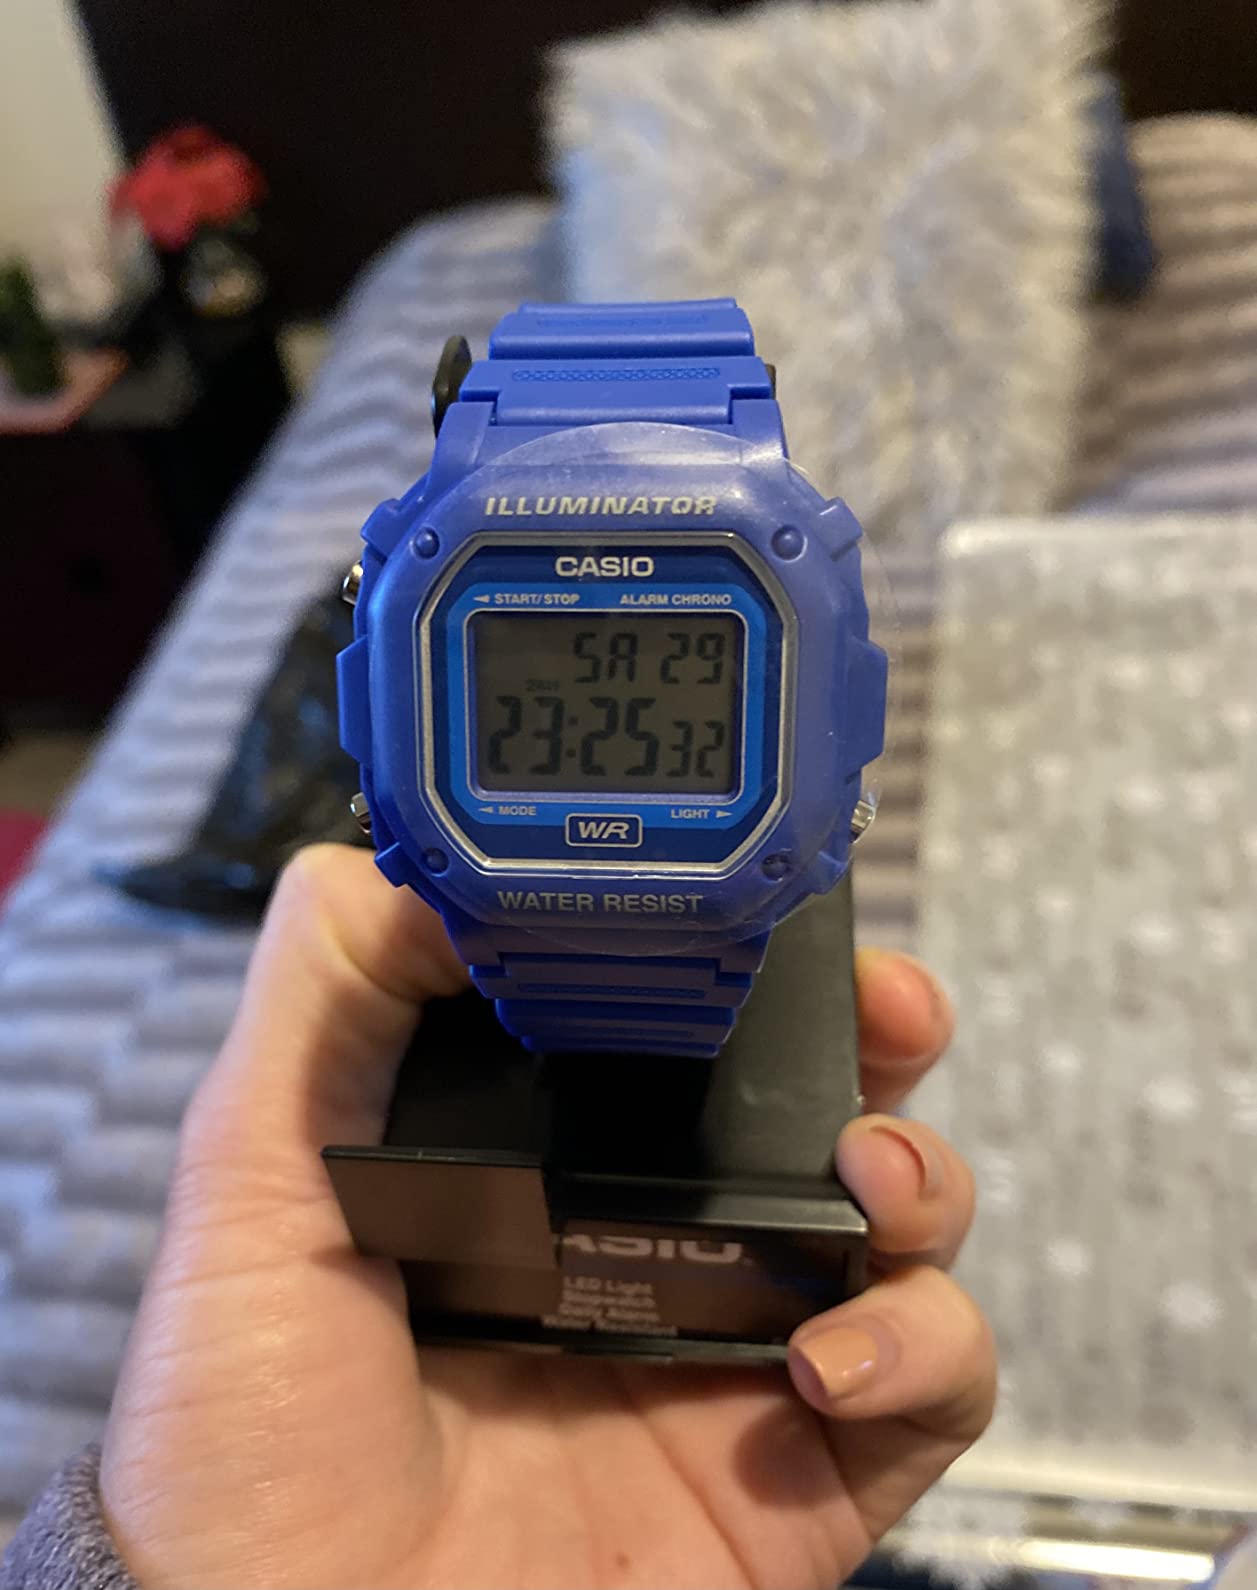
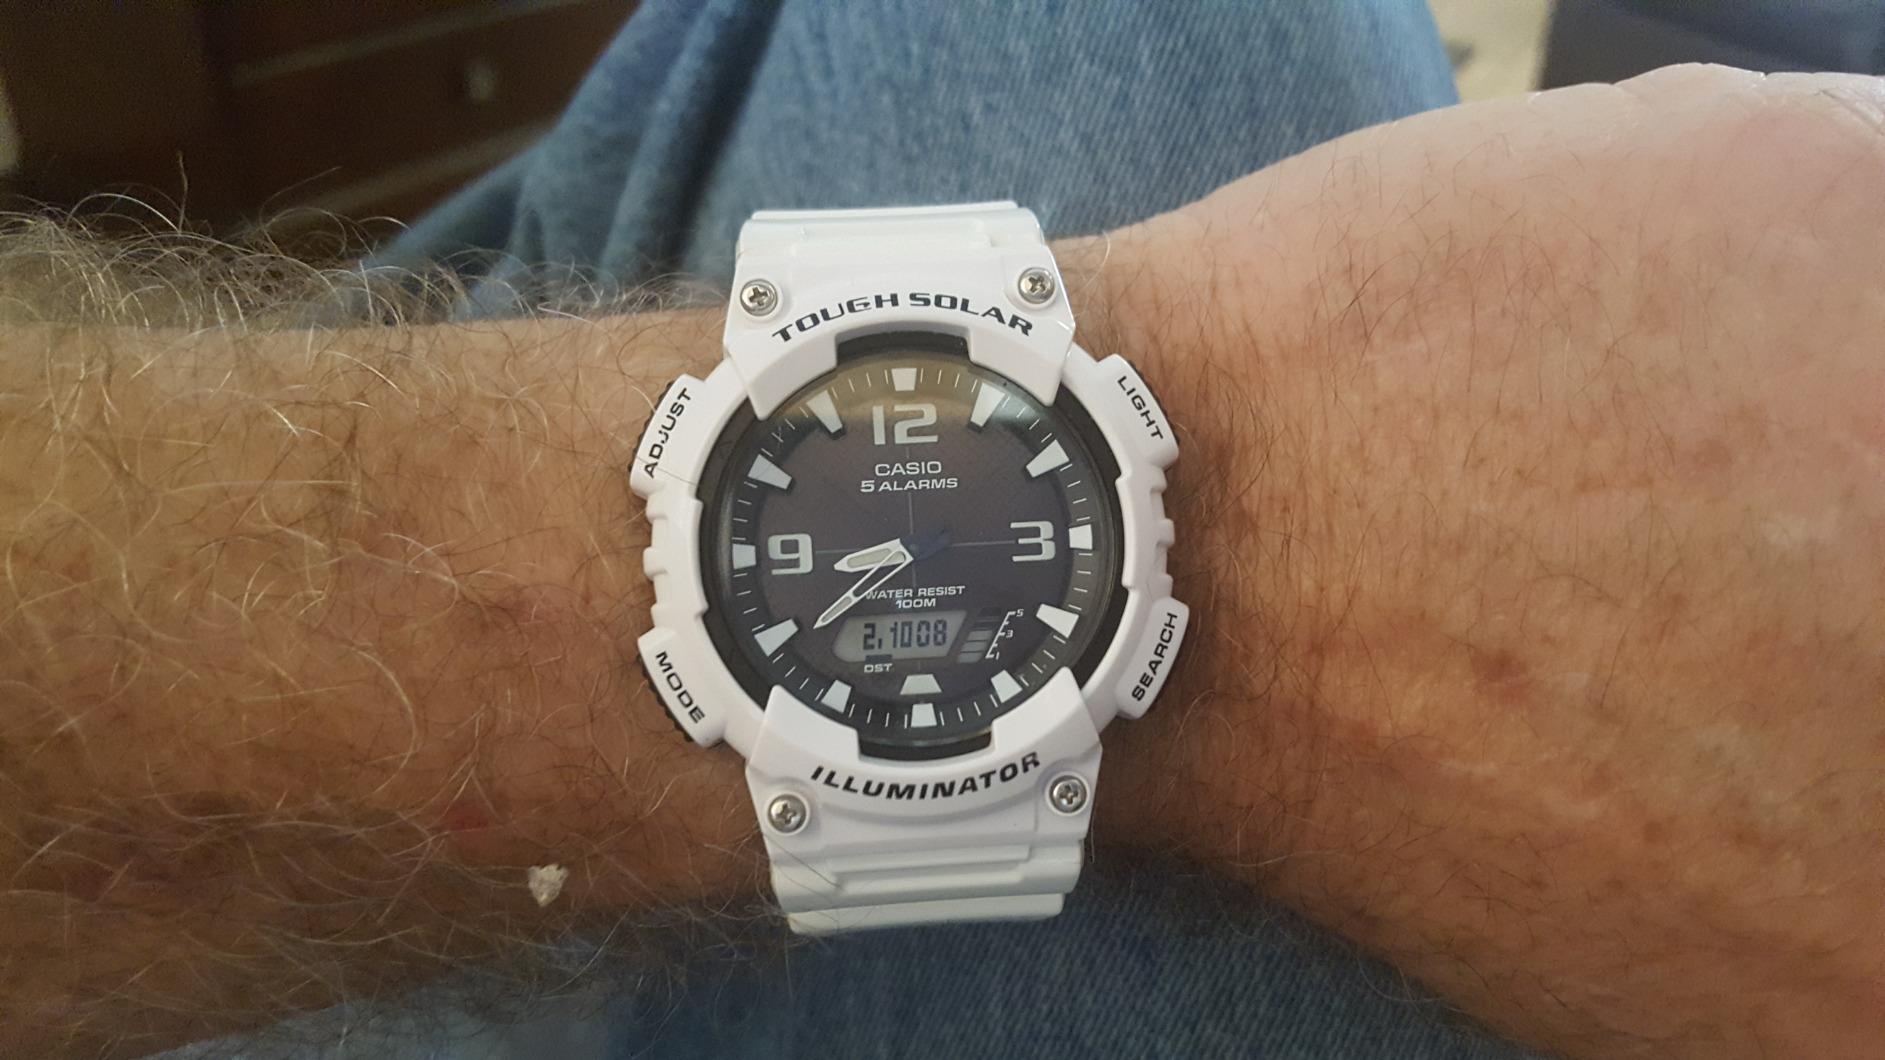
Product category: accessories_watch
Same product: no